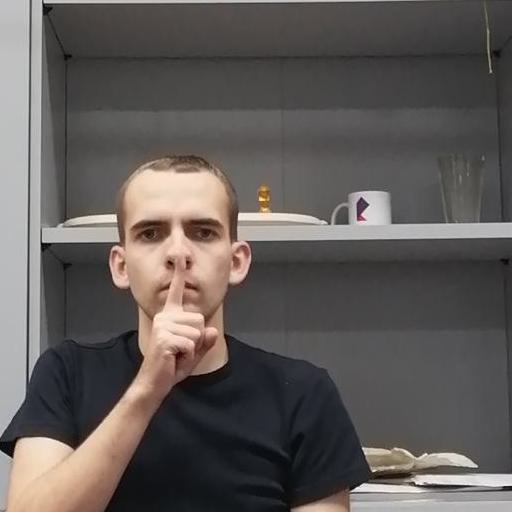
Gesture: mute